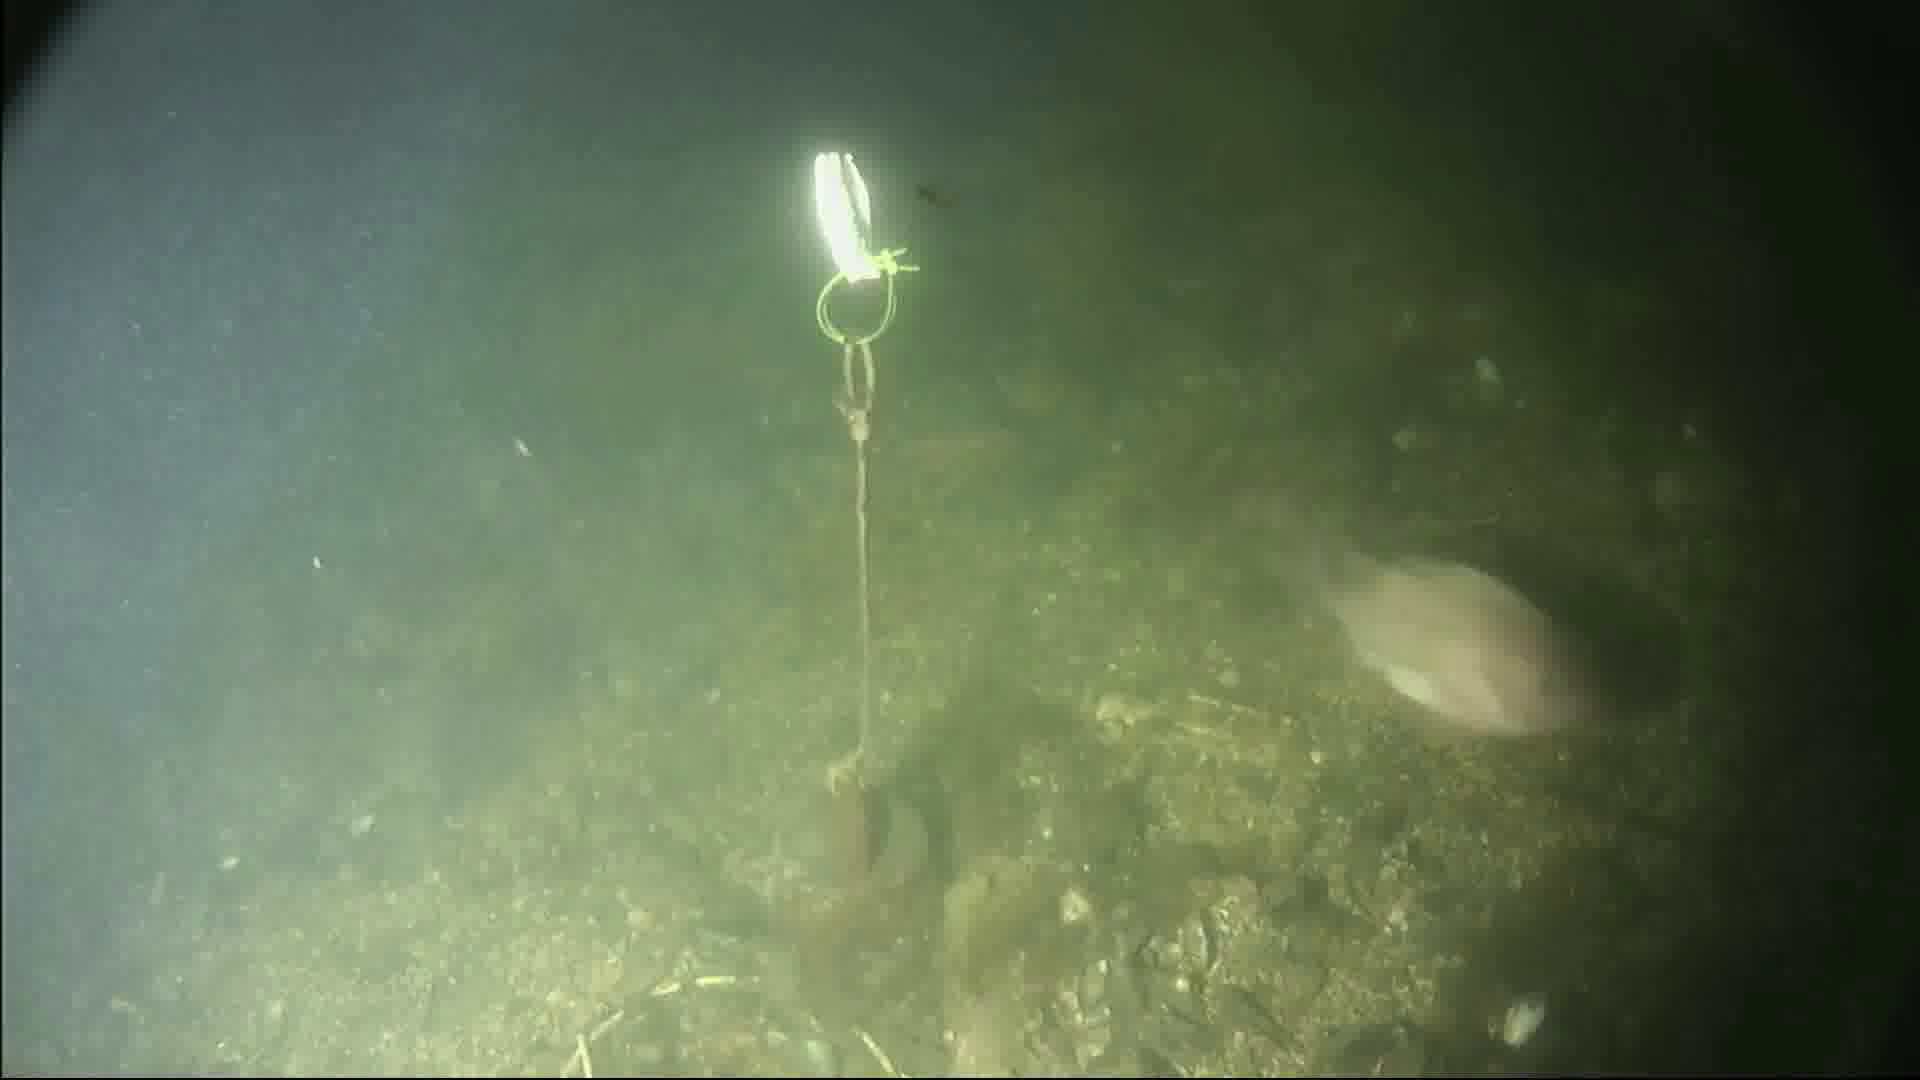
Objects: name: fish